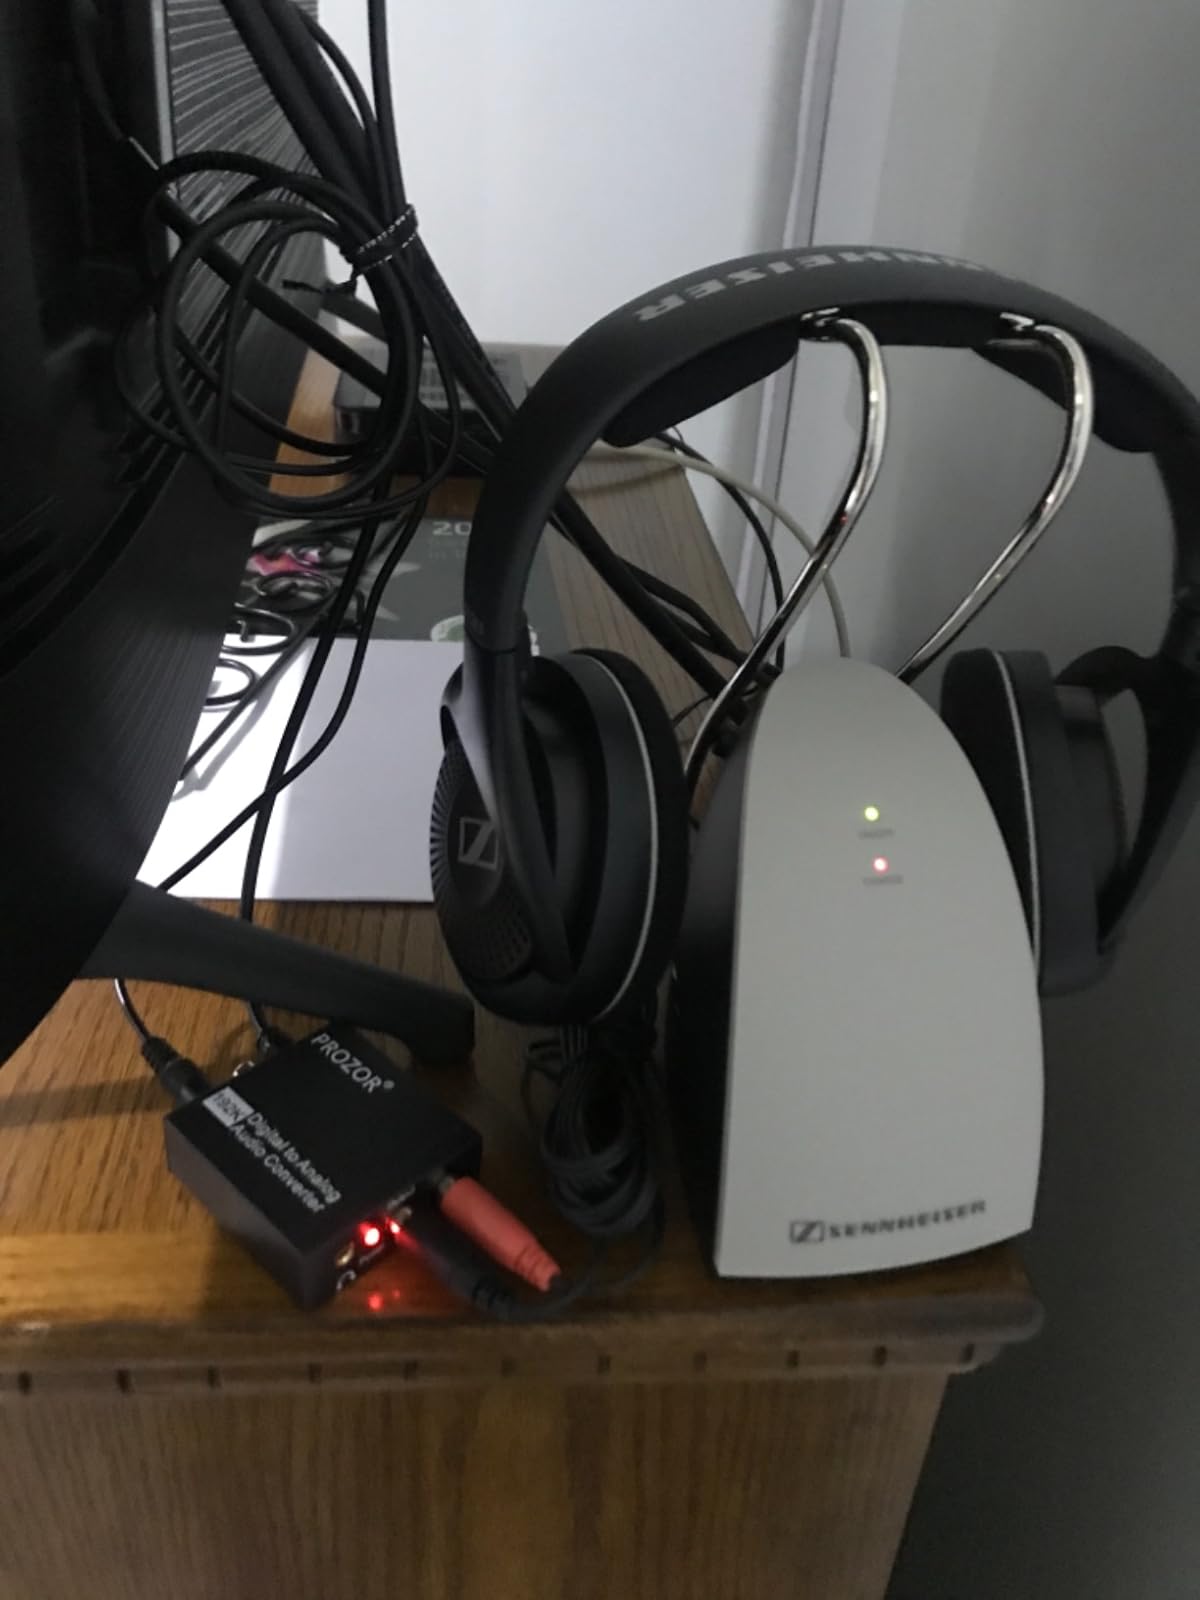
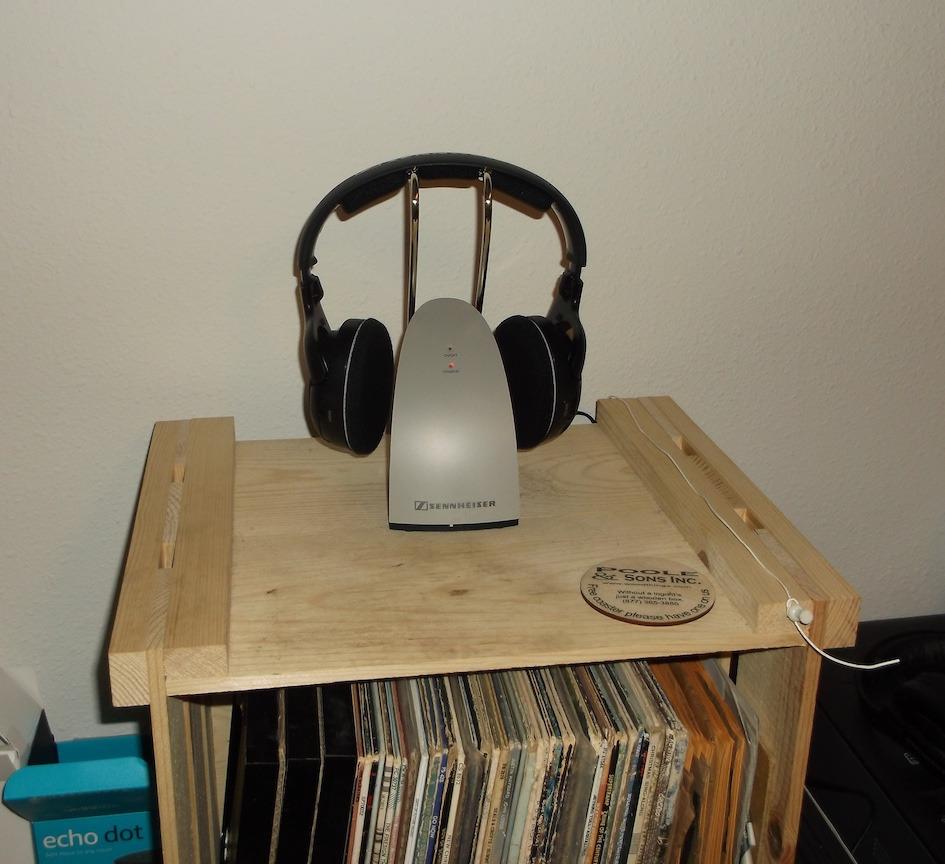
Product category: headphones
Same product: yes